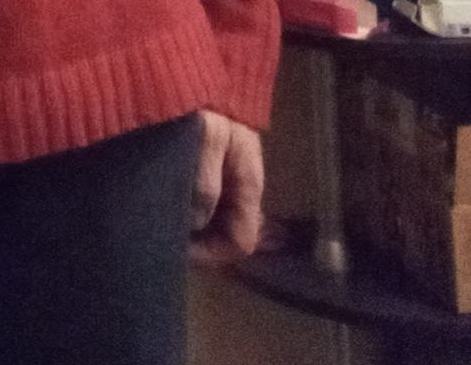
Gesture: no_gesture